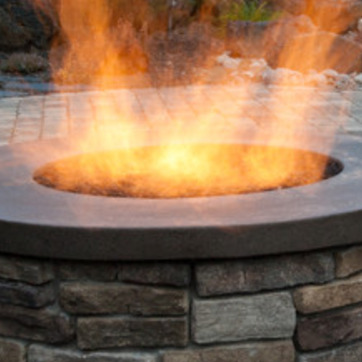
Material: other